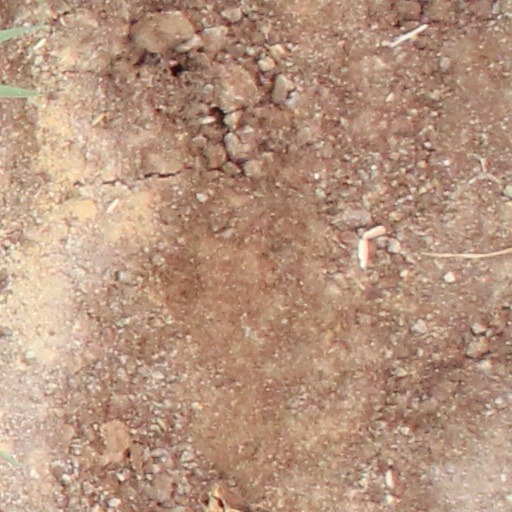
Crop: wheat